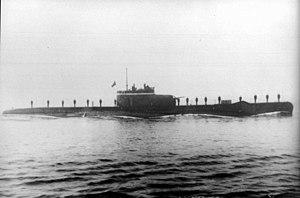
La classe Oruç Reis est un groupe de quatre petits sous-marins commandé par la marine turque construit par la société britannique Vickers de Barrow-in-Furness avant la Seconde Guerre mondiale.